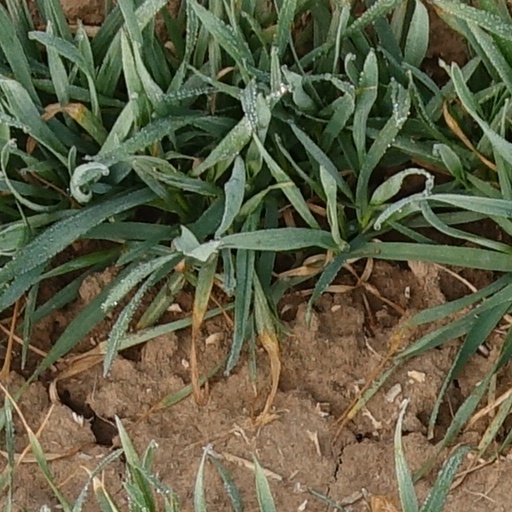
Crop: wheat